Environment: real
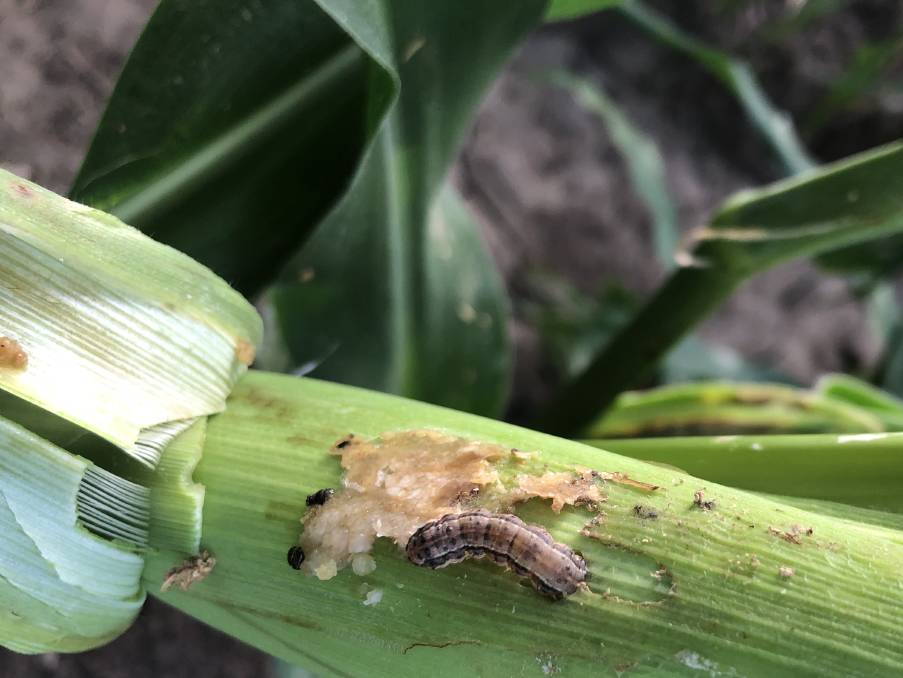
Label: fall_armyworm